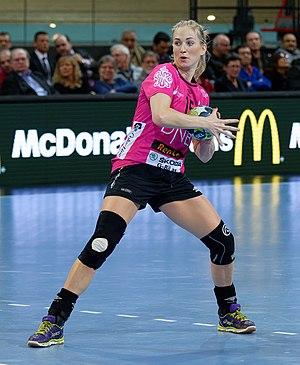
Rencontre du tour principal de coupe EHF entre Issy Paris Hand et les norvégiennes de Vipers Kristiansand au vélodrome de Saint-Quentin en Yvelines, le 03 février 2018.
Linn Jørum Sulland, née le 15 juillet 1984 à Oslo, est une handballeuse internationale norvégienne, elle évolue au poste d'arrière droite.